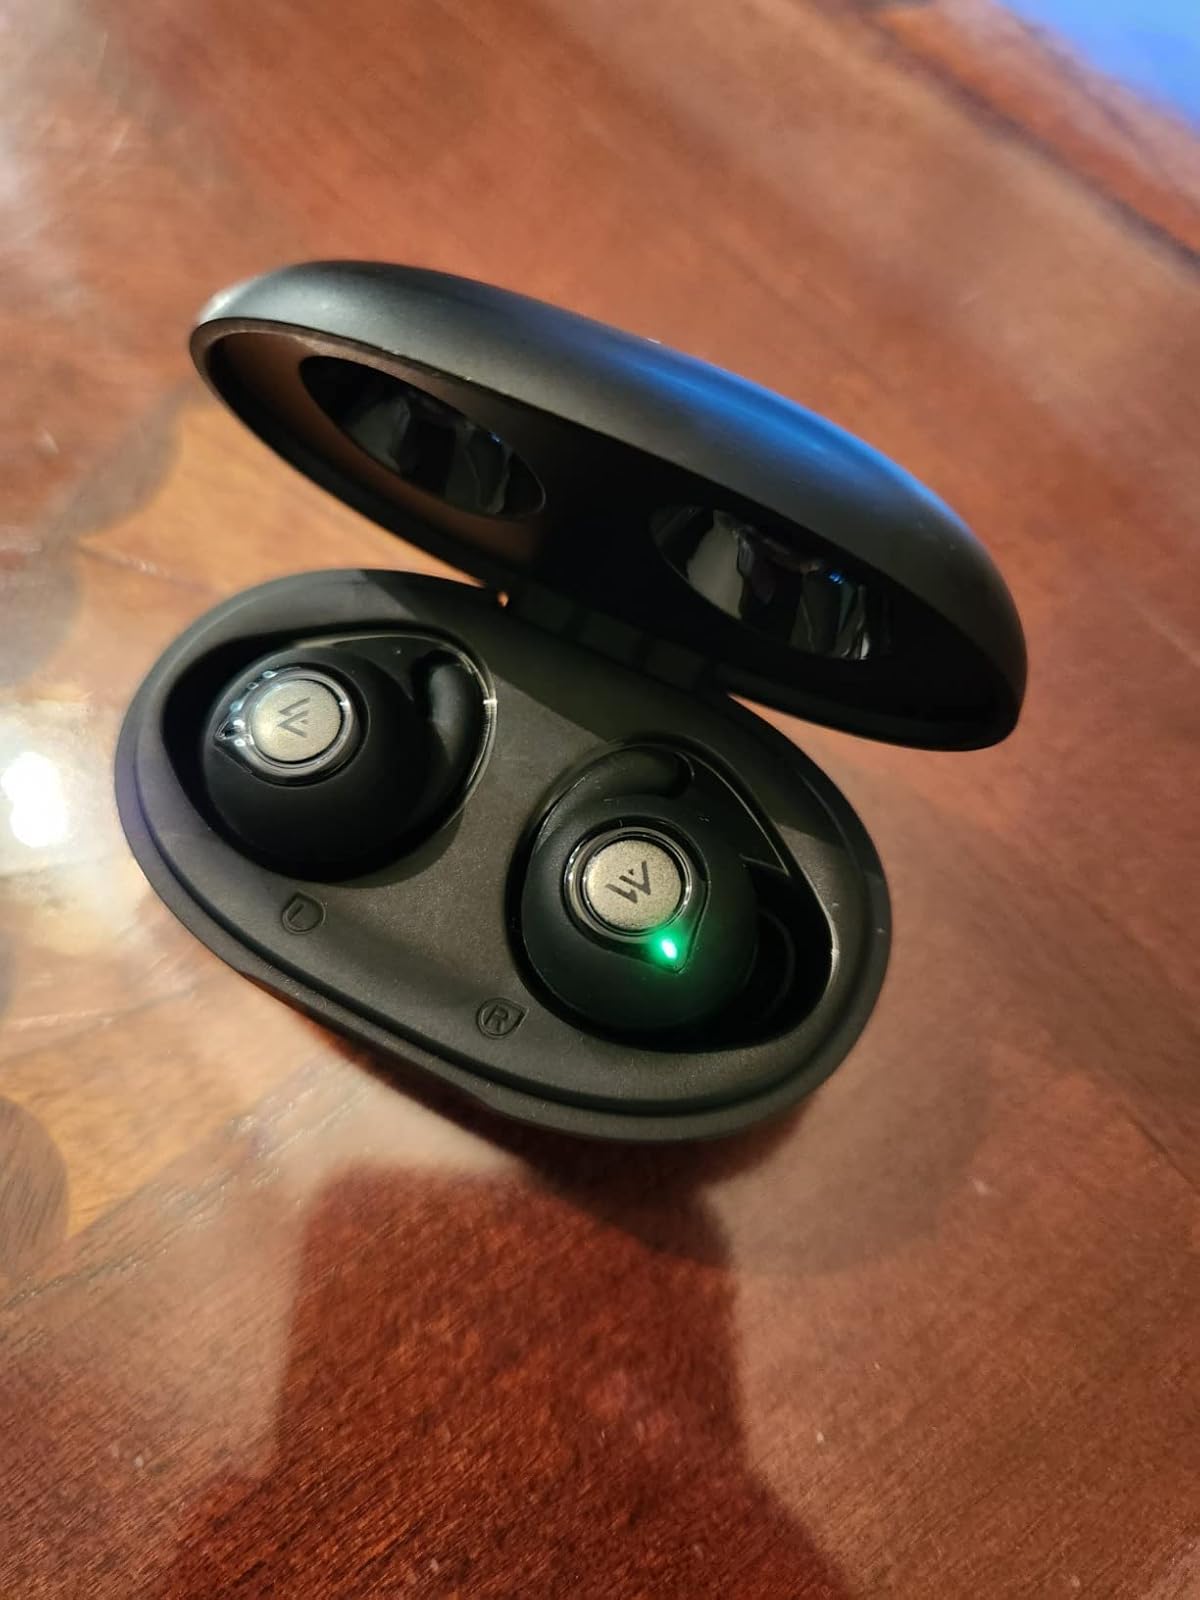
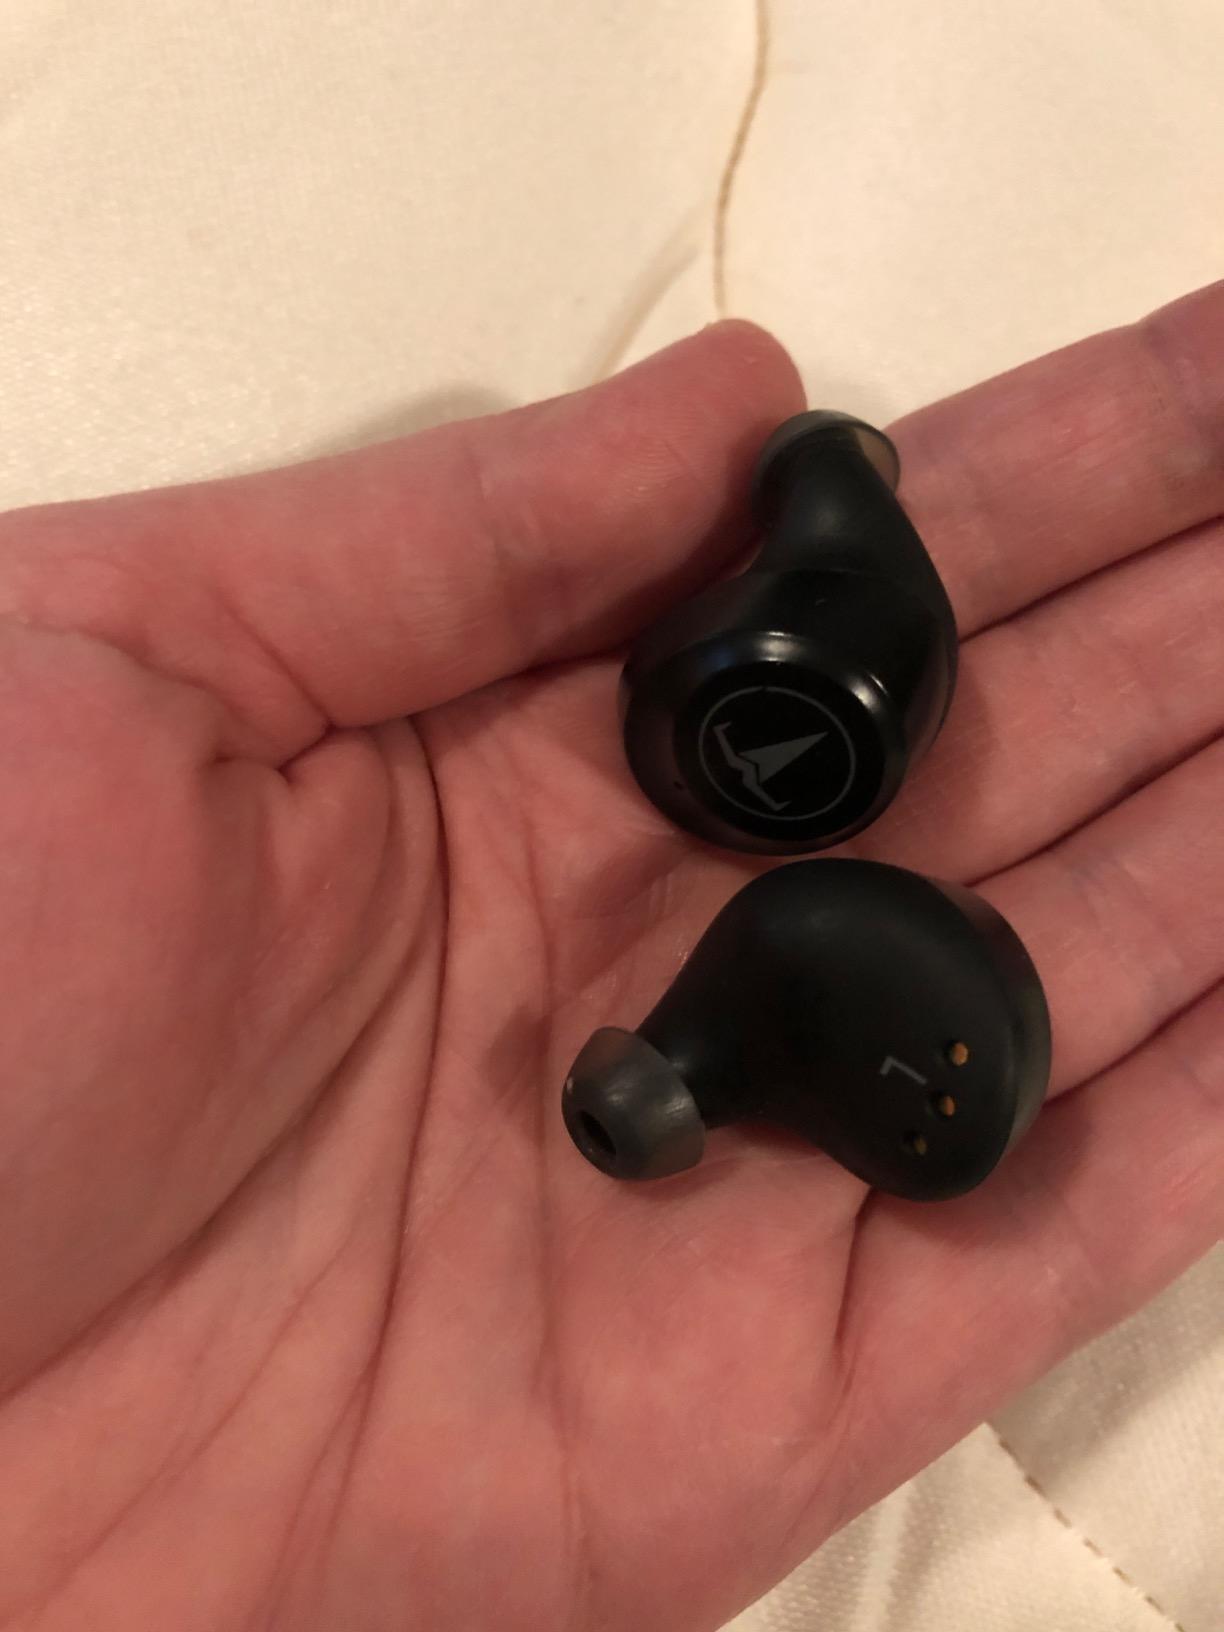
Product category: earbuds
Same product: no